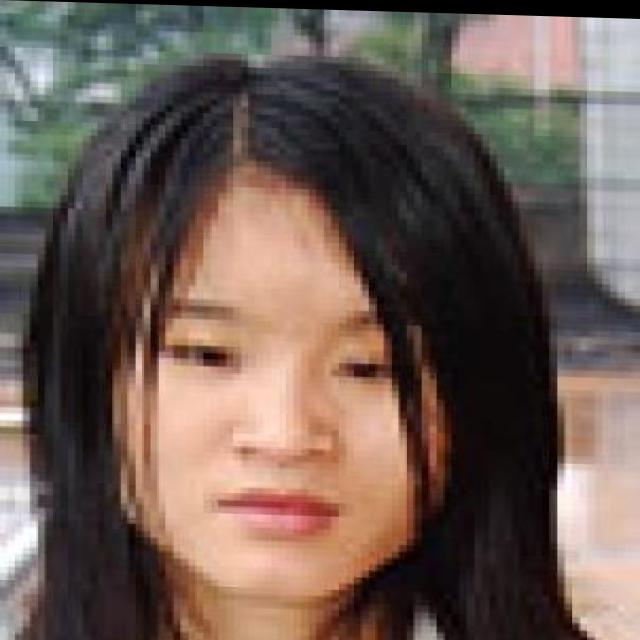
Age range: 13-20